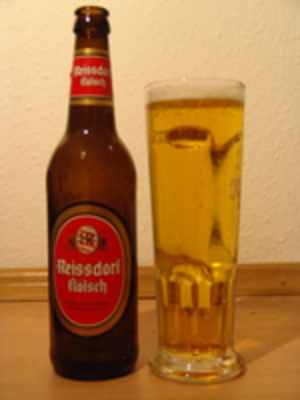
La Kölsch est une bière allemande de fermentation haute brassée dans les environs de Cologne. De couleur dorée et comprenant en moyenne 4.8 % d'alcool, elle possède un goût légèrement fruité ainsi qu'une faible amertume. Au niveau local, sa production est réglementée par la Kölsch Konvention, créée par un accord entre brasseurs. Chaque jour, un million de litres de Kölsch est brassé. Depuis 2009, la Kölsch est reconnue par le label de qualité Geschützte geographische Angabe.